The Siege of Shkodra (book)

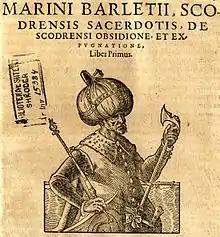
A page from the 1576 Latin version

The Siege of Shkodra is a book written by a Shkodran priest, Marin Barleti (also known as Marinus Barletius), about the Ottoman siege of Shkodra in 1478, led personally by Mehmed II, and about the joint resistance of the Albanians and the Venetians. The book also discusses the Ottoman siege of Shkodra in 1474. The book was originally published in 1504, in Latin, as "De obsidione Scodrensi". Barleti was an eyewitness of the events.